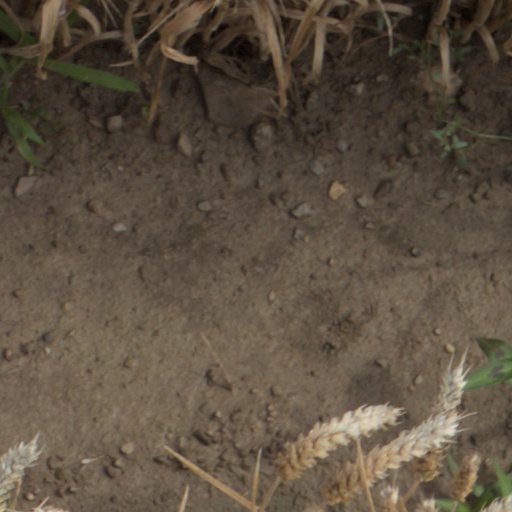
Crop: wheat